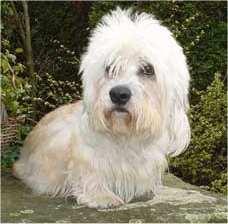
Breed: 211-n000052-Dandie_Dinmont